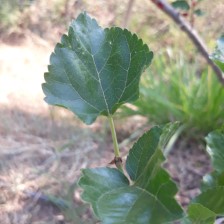
Variety: ChiangMai60